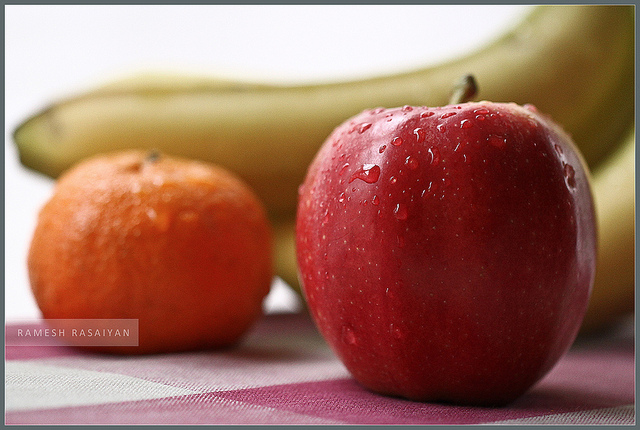
user: Given an image and a question. Answer the question in a short answer. Question: What juice is made from the orange fruit? Short Answer:
assistant: orange juice